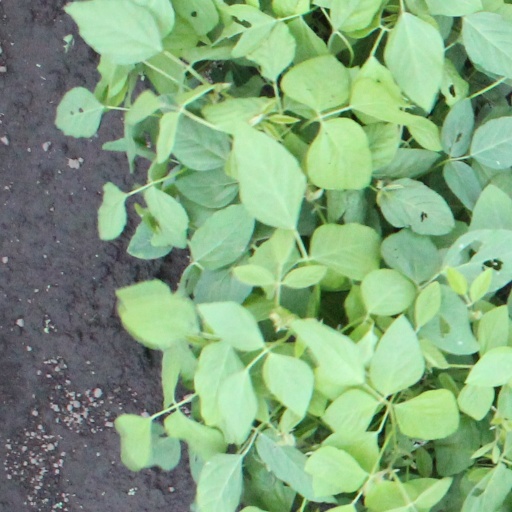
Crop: soybean